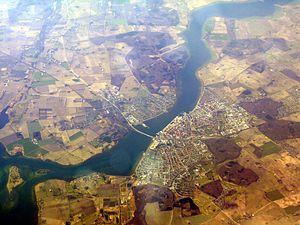
Nykøbing Falster est une ville de la commune de Guldborgsund. Elle est située dans la région administrative de Seeland mais est en fait localisée sur l'île de Falster.